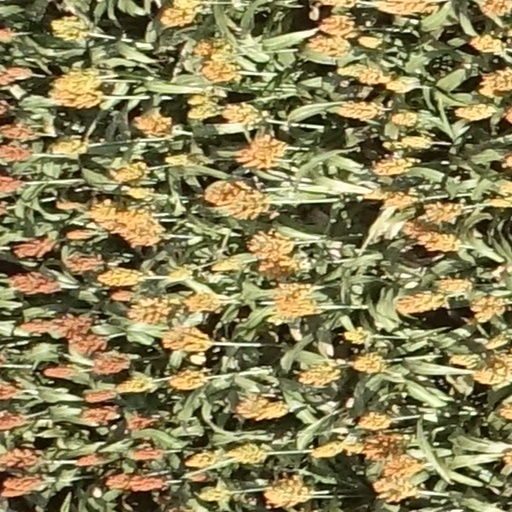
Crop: sorghum